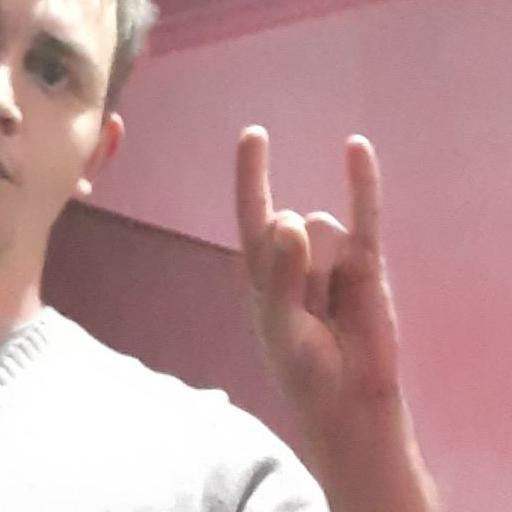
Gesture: rock